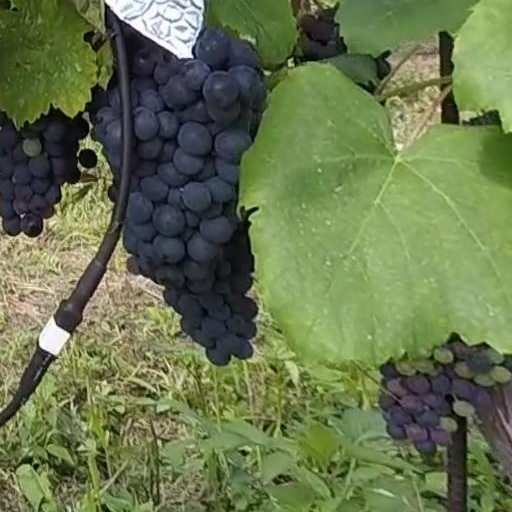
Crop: grape